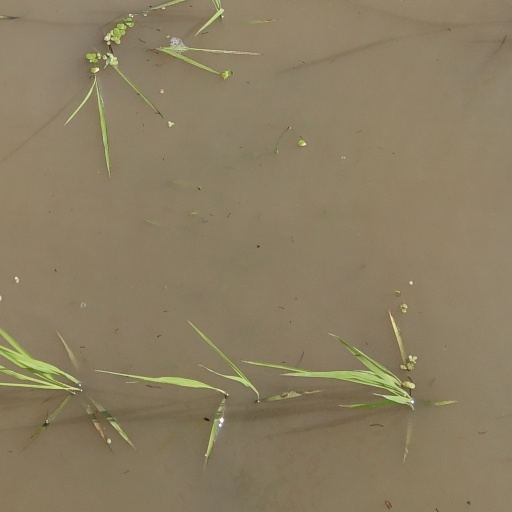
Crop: rice